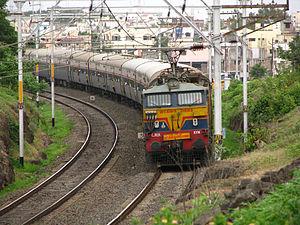
Le Maharashtra est un État de l'ouest de l'Inde créé en 1960, sur des bases linguistiques.